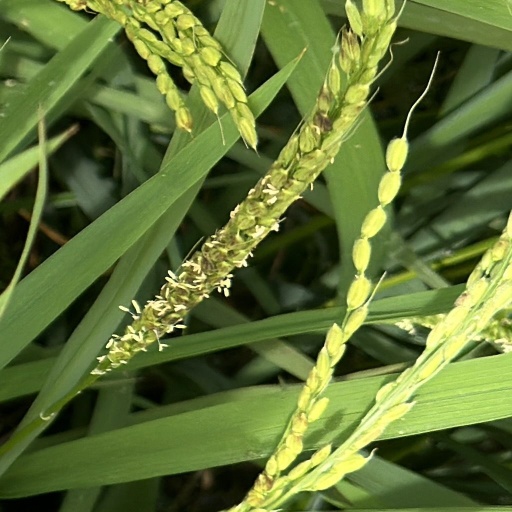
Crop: rice